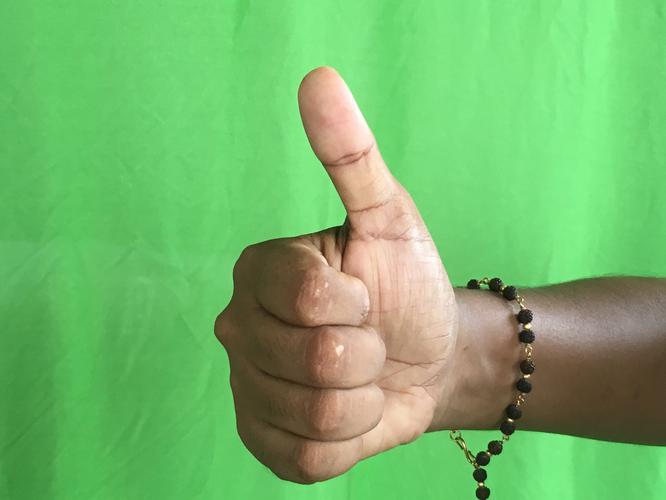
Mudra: Sikharam
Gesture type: single_hand